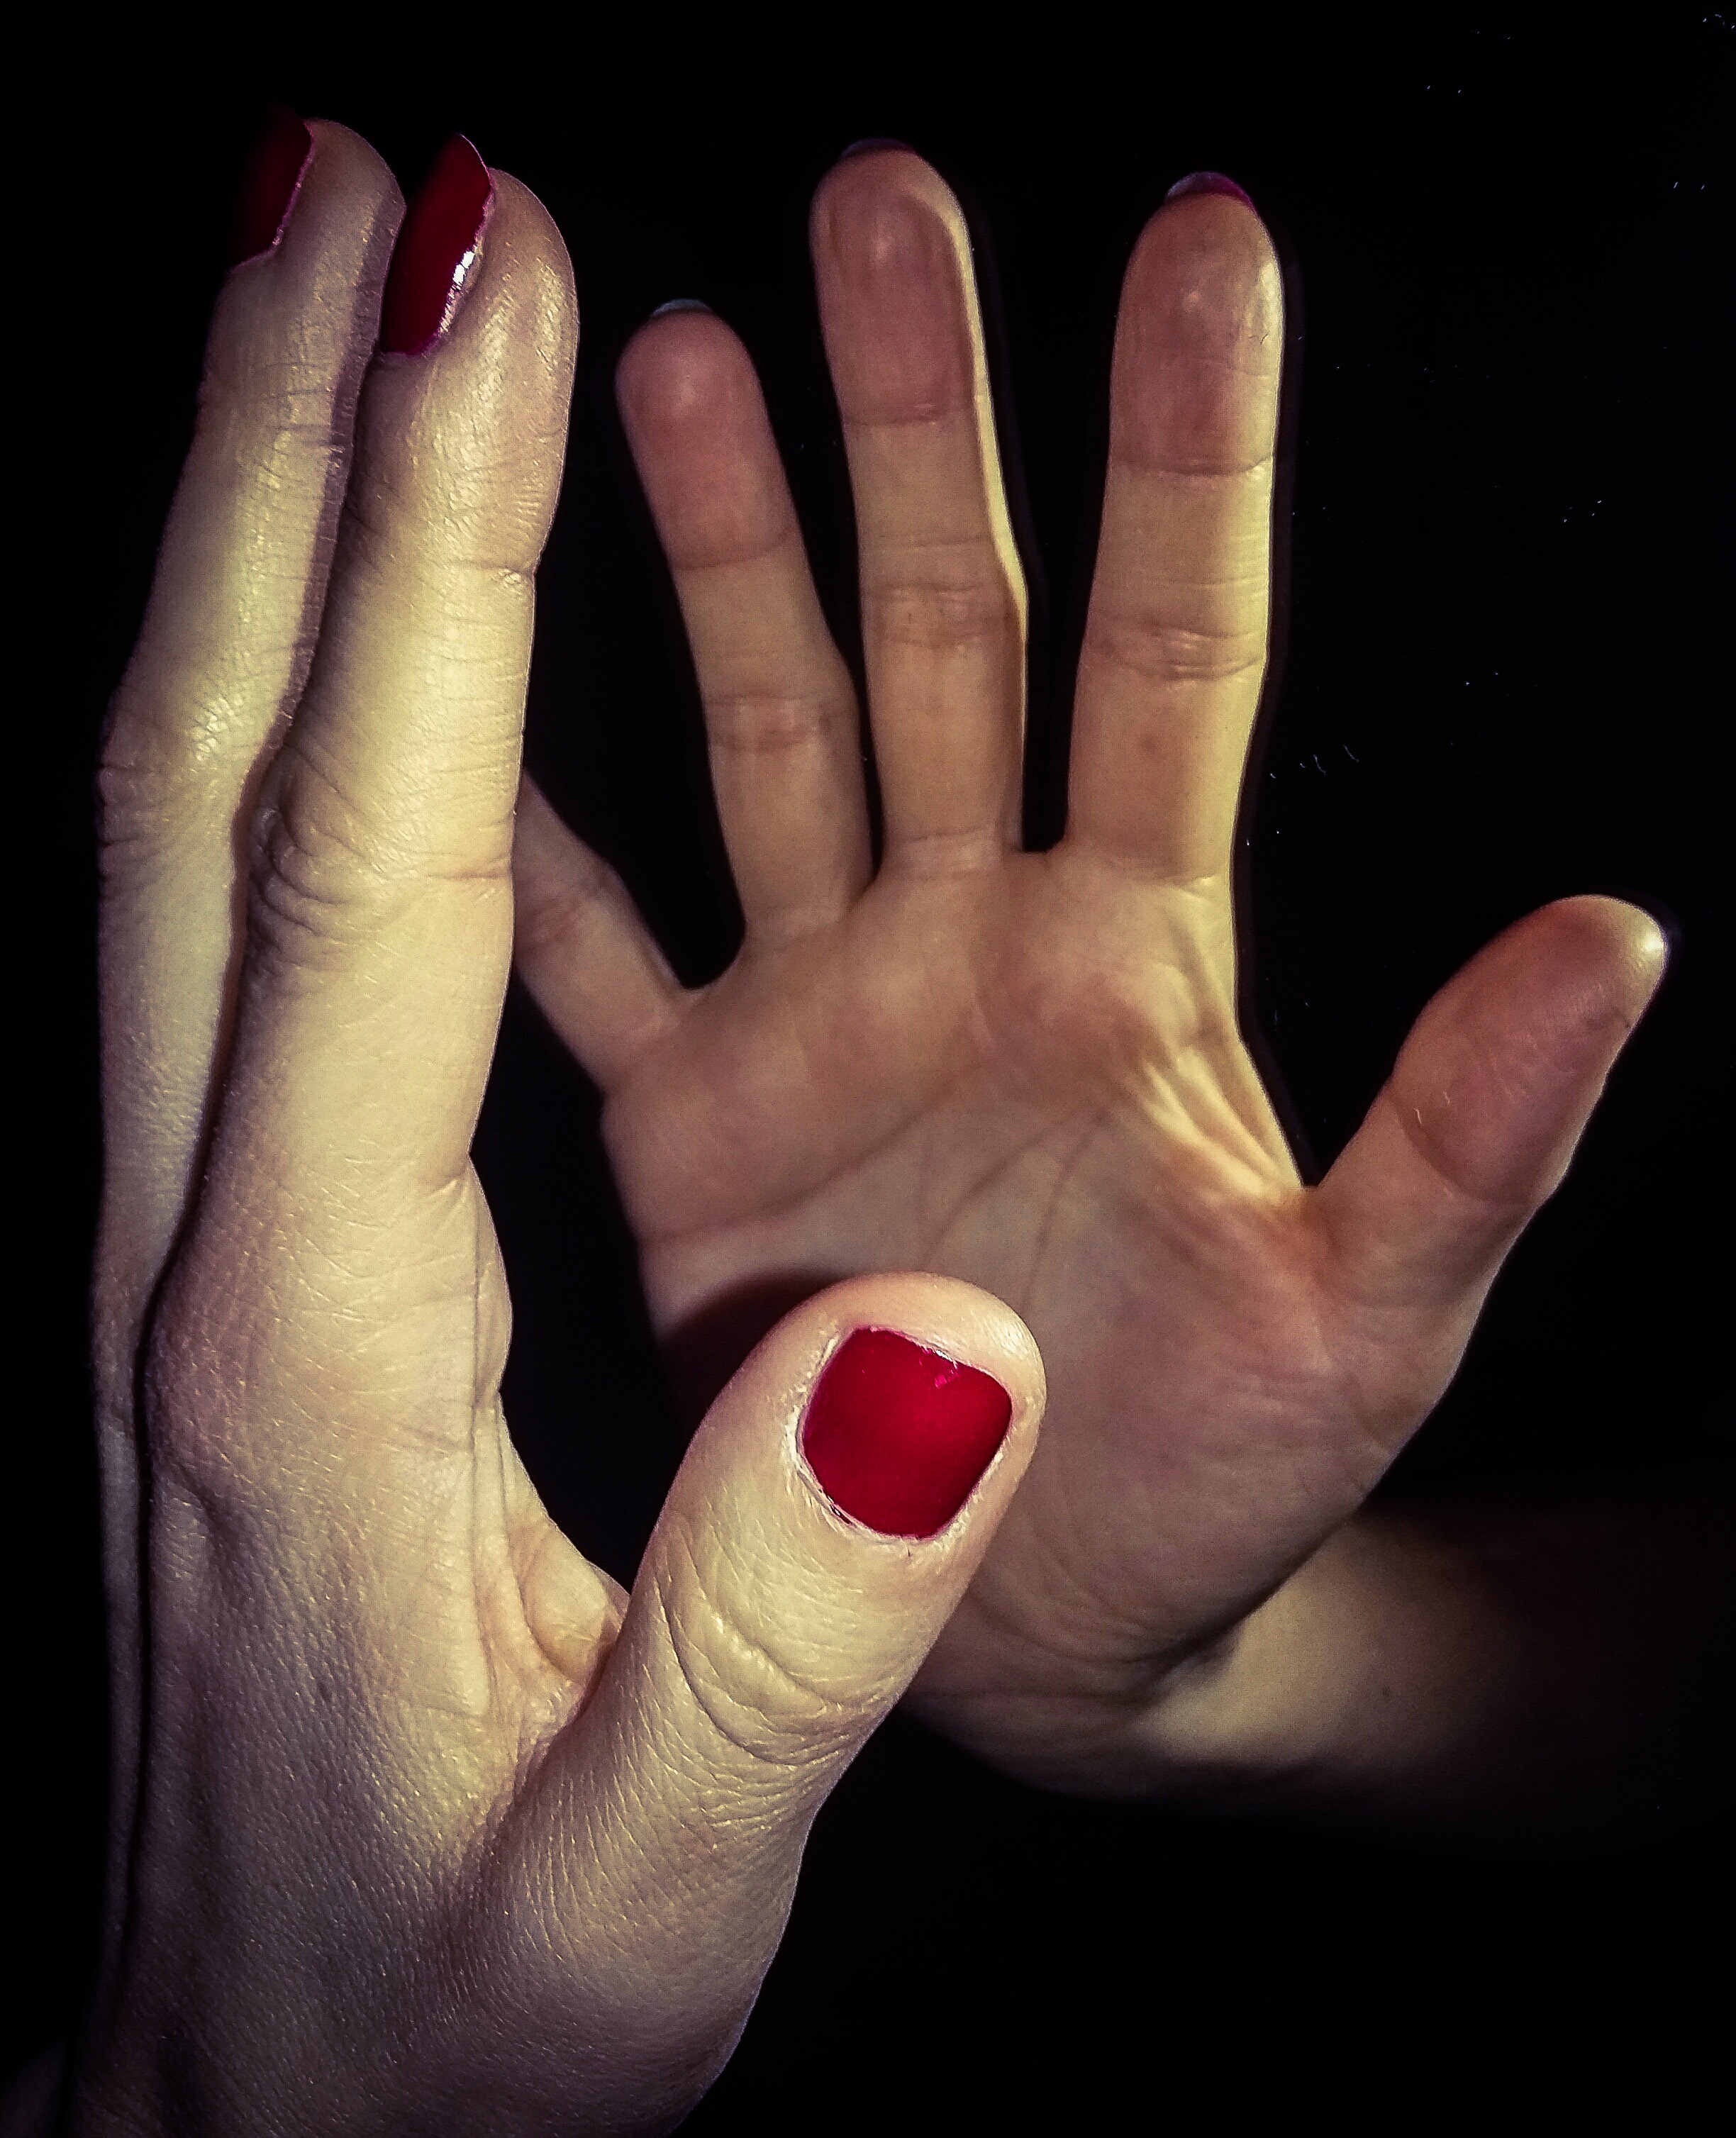
hand, ring, finger, reflection, red, arm, nail, close up, hands, psychology, mirror, reflections, nails, thumb, anxiety, enamel, interaction, panic, bipolar, sign language, sense, hand model